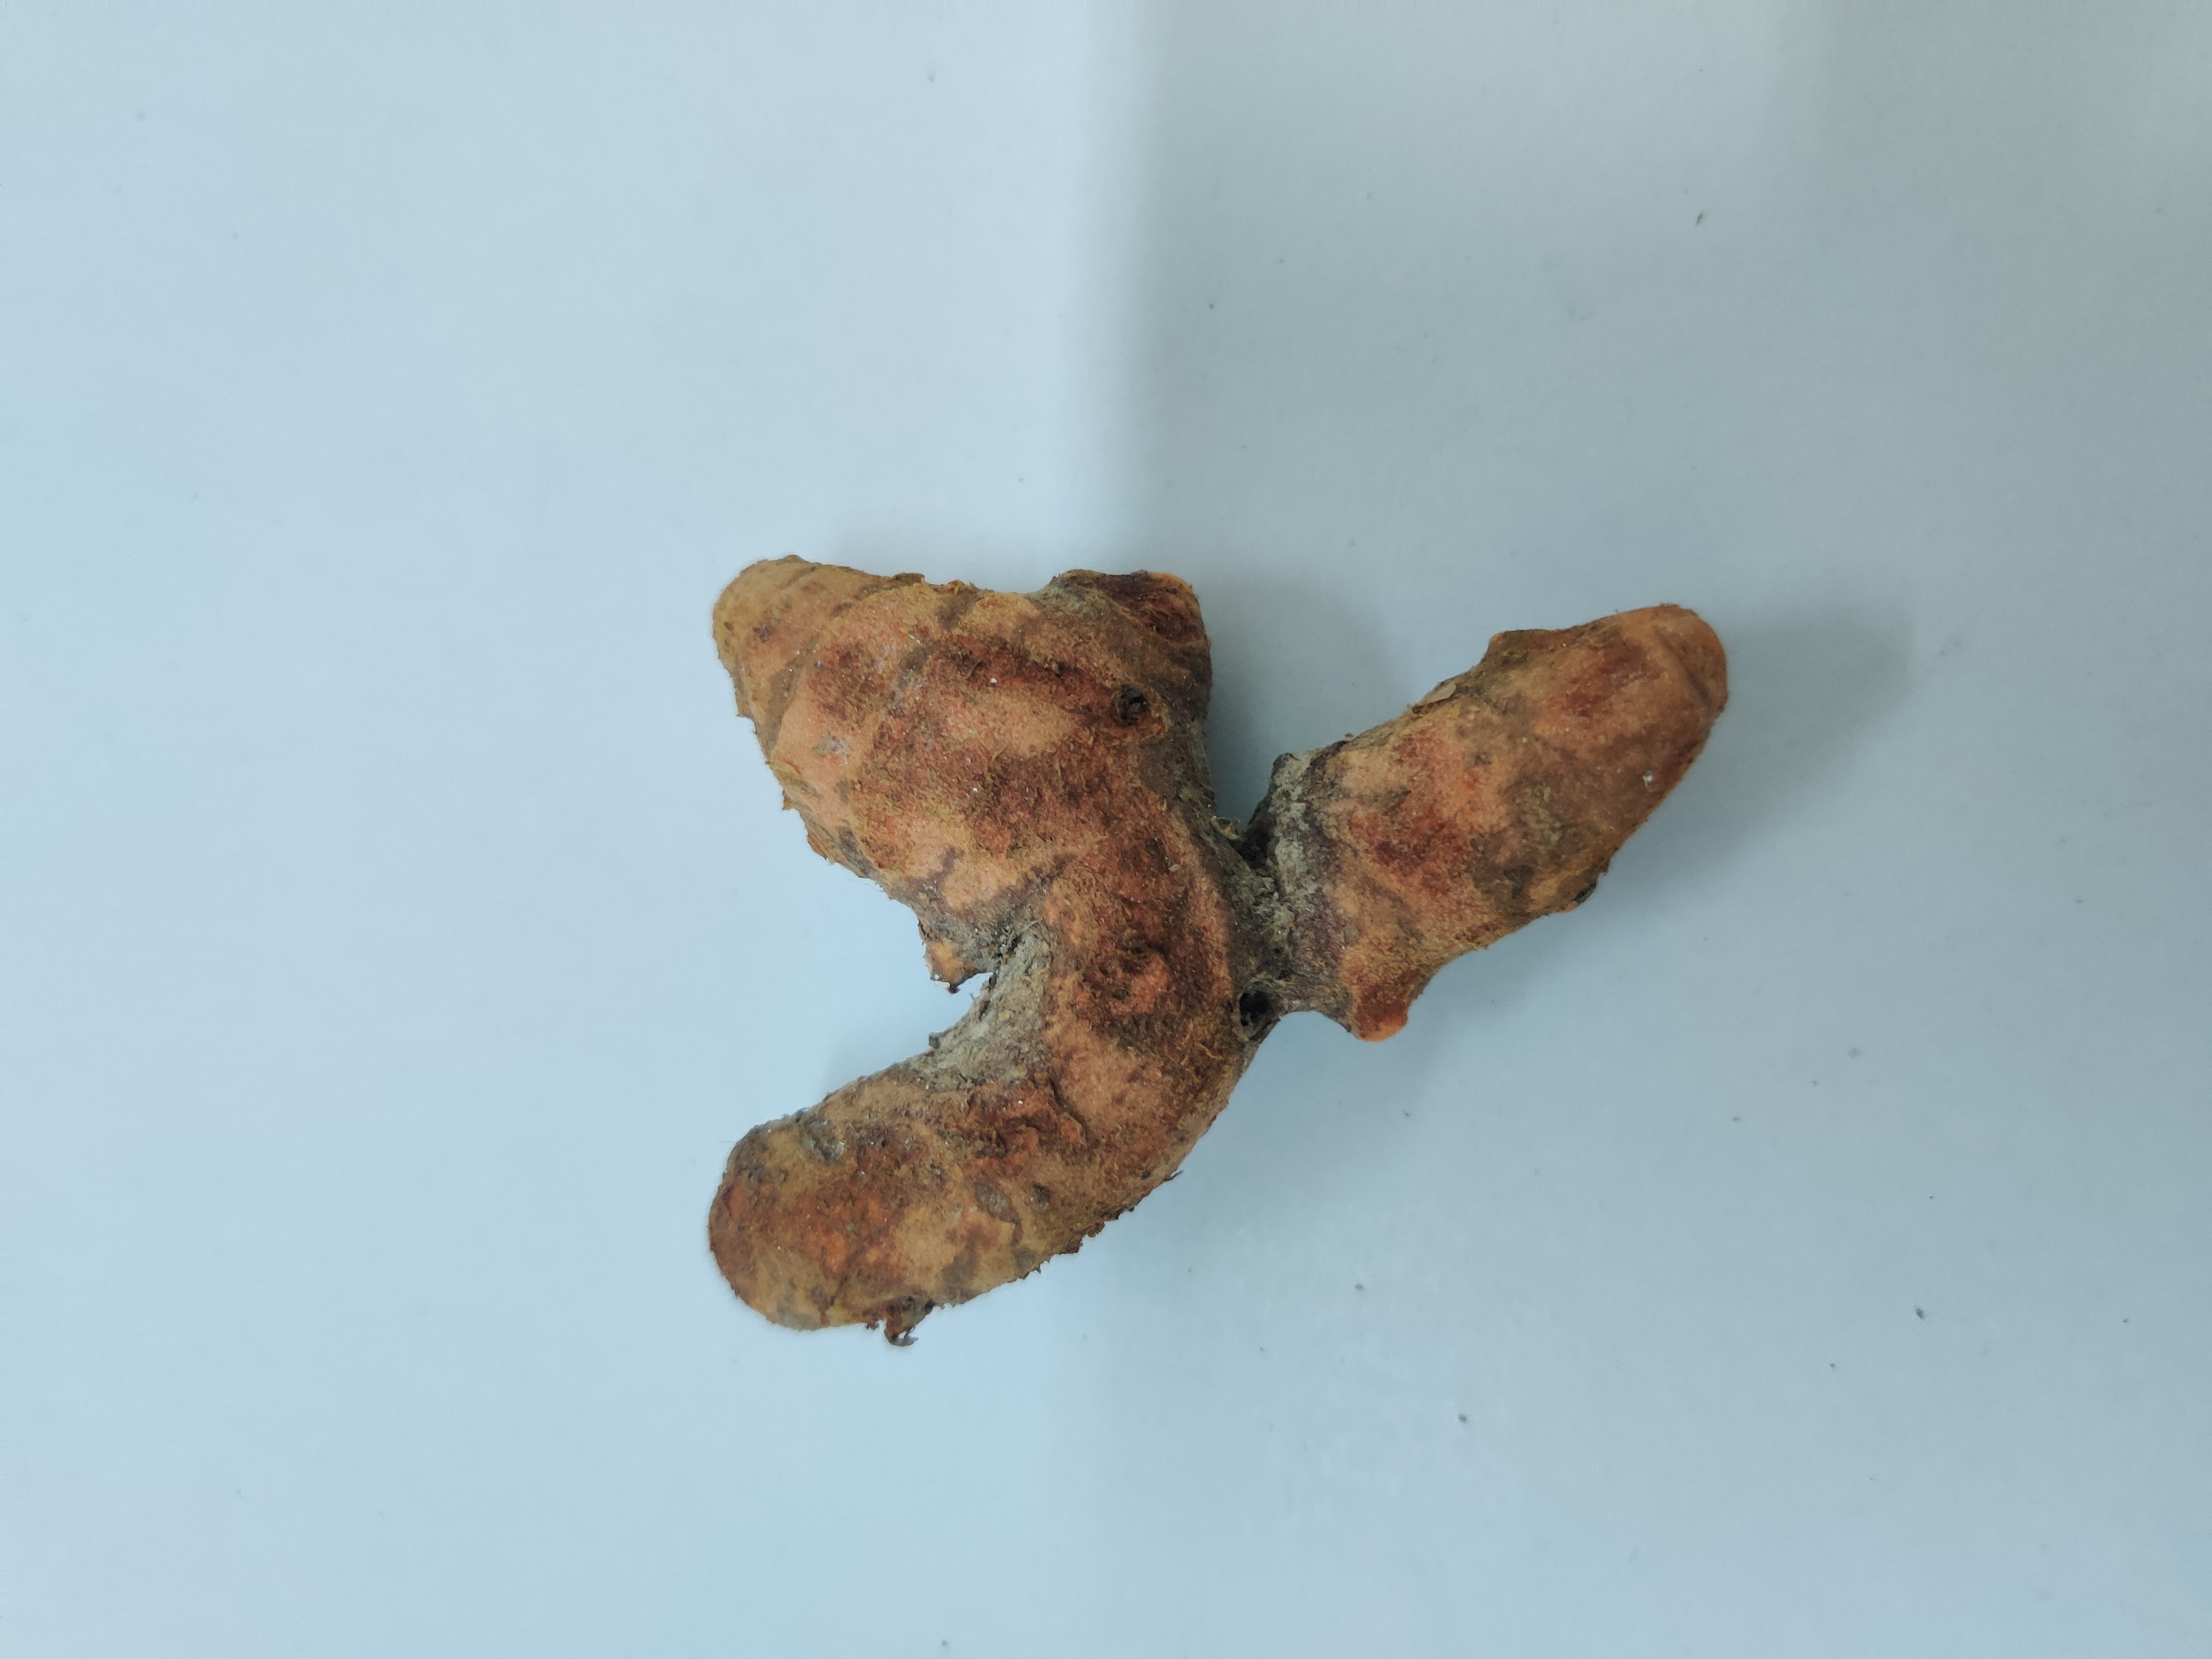
Crop: Turmeric
Condition: Severely Damaged